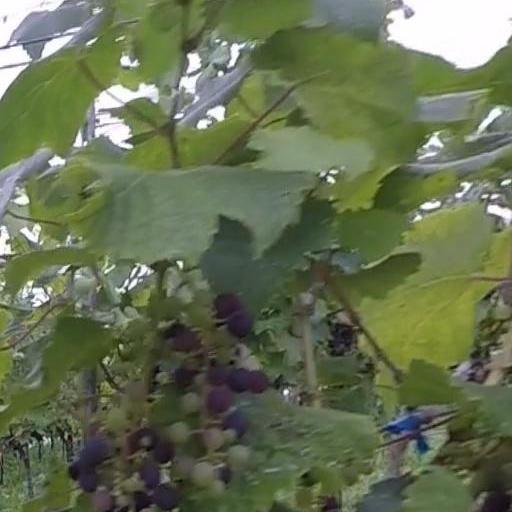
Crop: grape